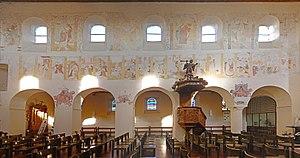
Tohogne est une section de la ville belge de Durbuy située en Région wallonne dans la province de Luxembourg. Tohogne n'était une commune de la province de Luxembourg que depuis 1839. Elle faisait partie avant cela du département de Sambre-et-Meuse. C'était une commune à part entière avant la fusion des communes de 1977.